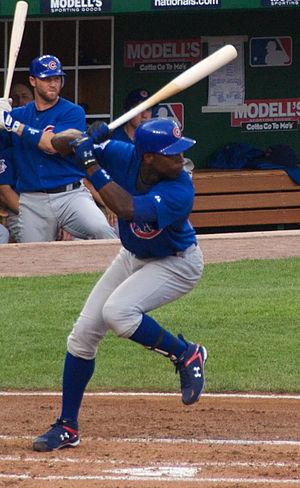
Alfonso Guilleard Soriano est un voltigeur de baseball qui évolue dans les Ligues majeures de 1999 à 2014.